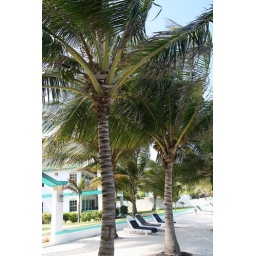
Two coconut palm trees, sporting green coconuts, near a beach in San Pedro.